Darrell Waltrip Motorsports

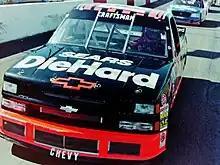
Rich Bickle driving the DarWal Chevrolet in 1997

In 1996, Waltrip began his own team in the Craftsman Truck Series team, hiring Bill Sedgwick to drive his No. 17 Sears/DieHard Chevy. Sedgwick collected eight top tens and finished 14th in points. In 1997, Rich Bickle drove the truck, winning three races and finishing second in points. After the season, Bickle resigned as he had hoped to run with Waltrip in the Cup series in 1998. Waltrip was about to run Phil Parsons in the truck, but after Sears pulled out, he shut the team down until 2003.